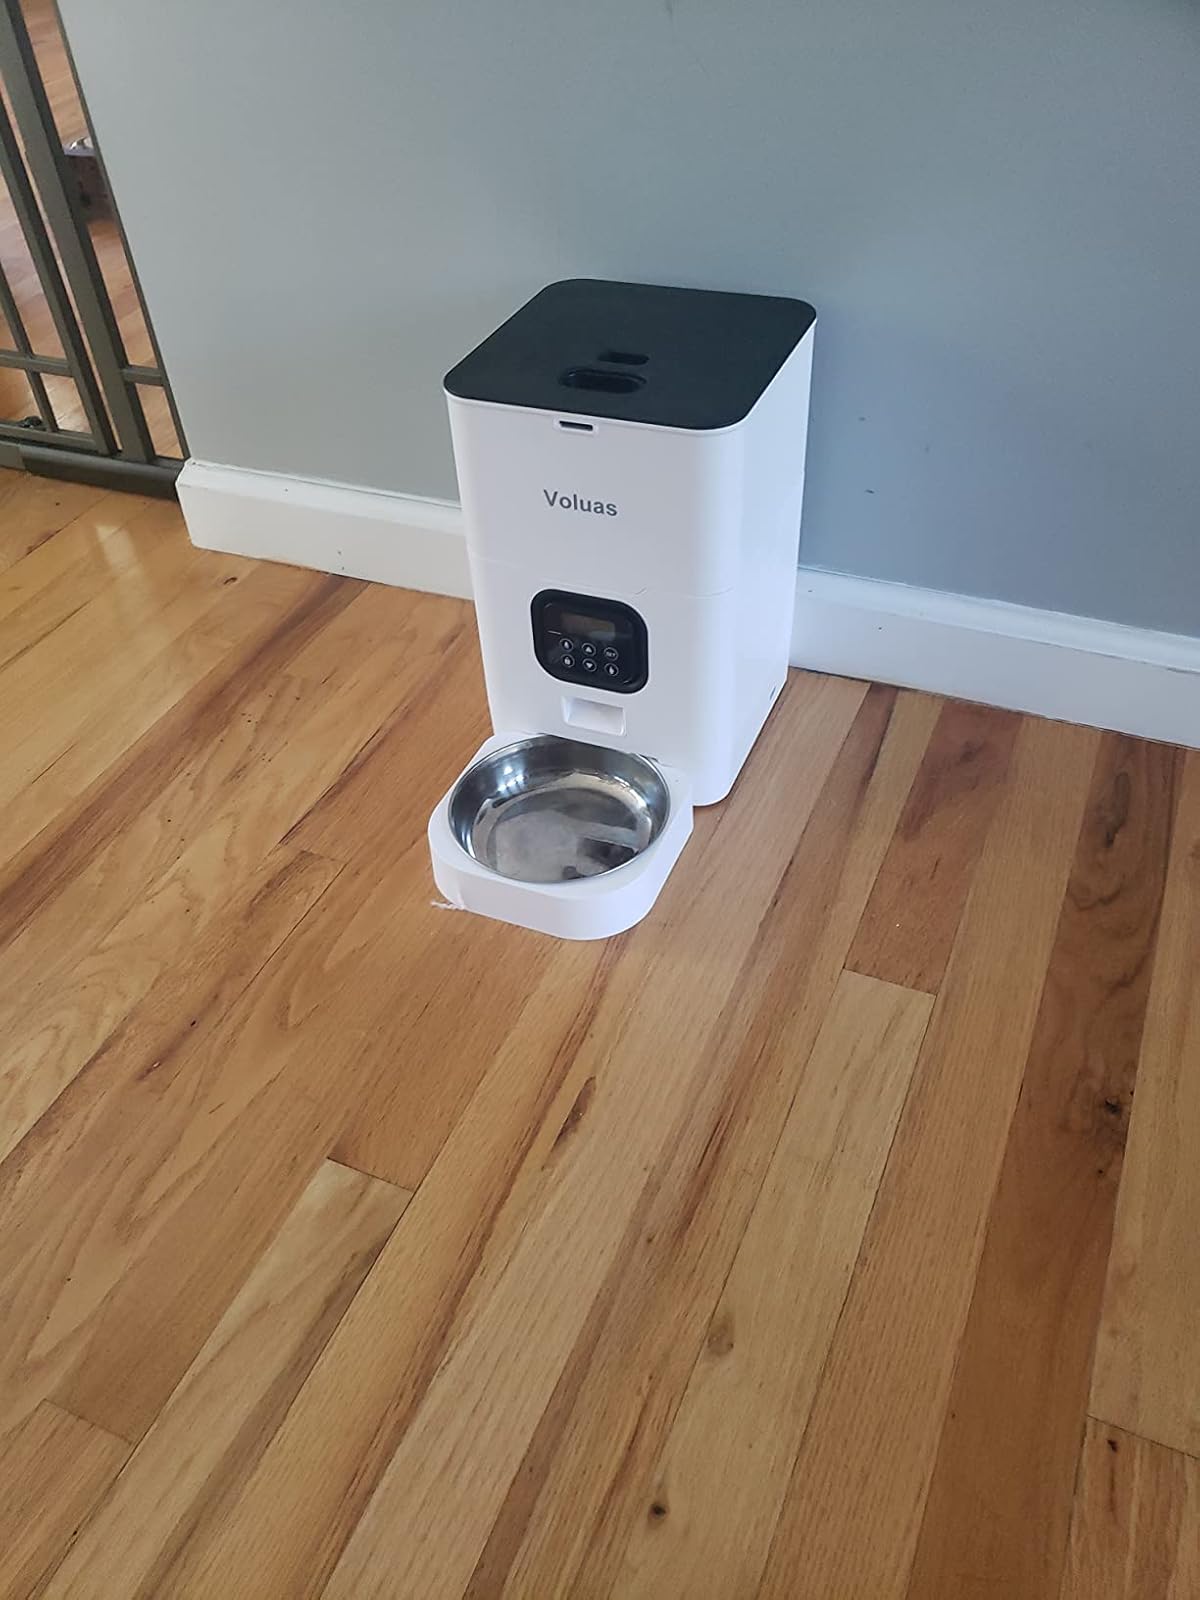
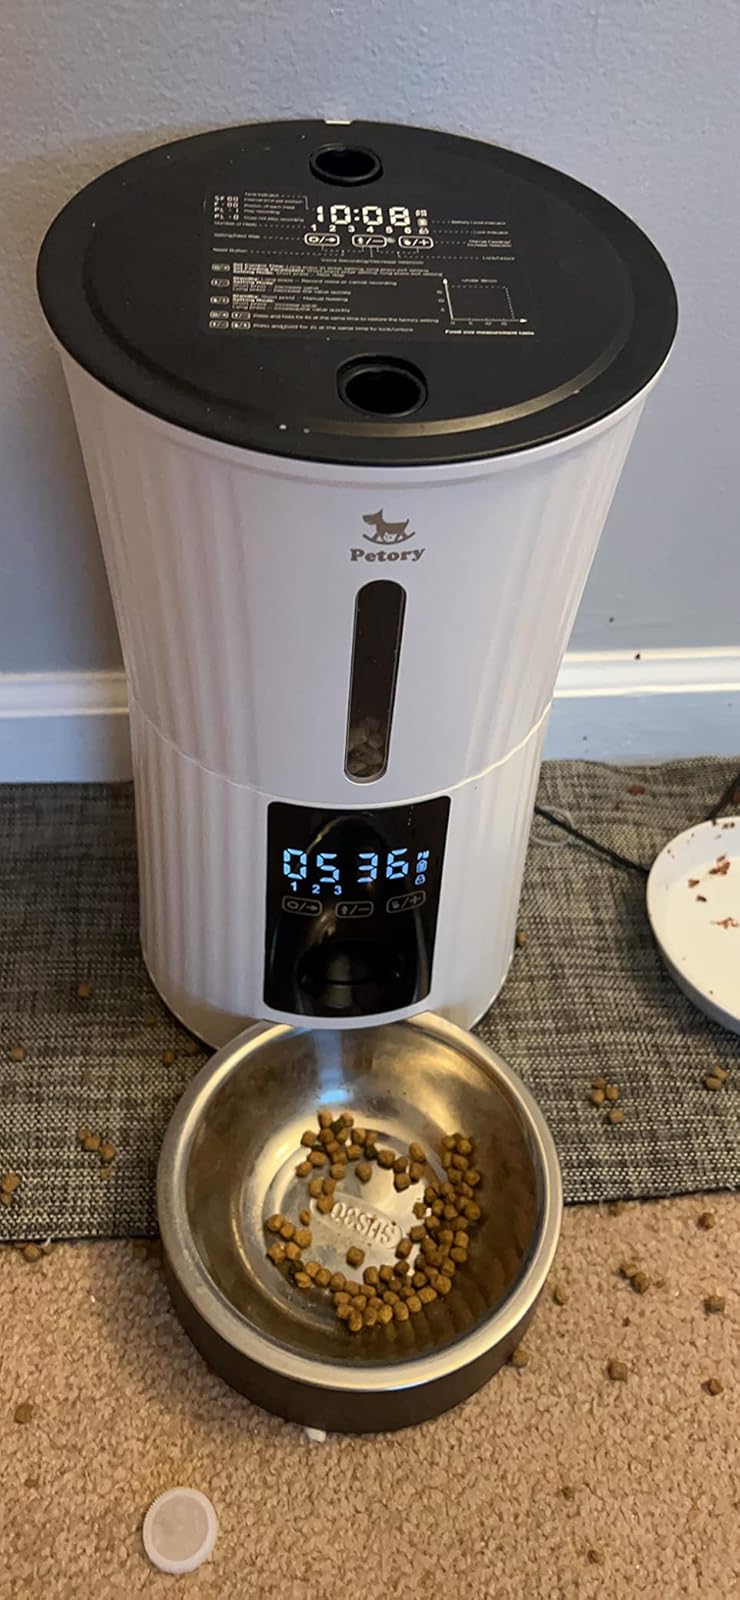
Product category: items_feeder
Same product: no